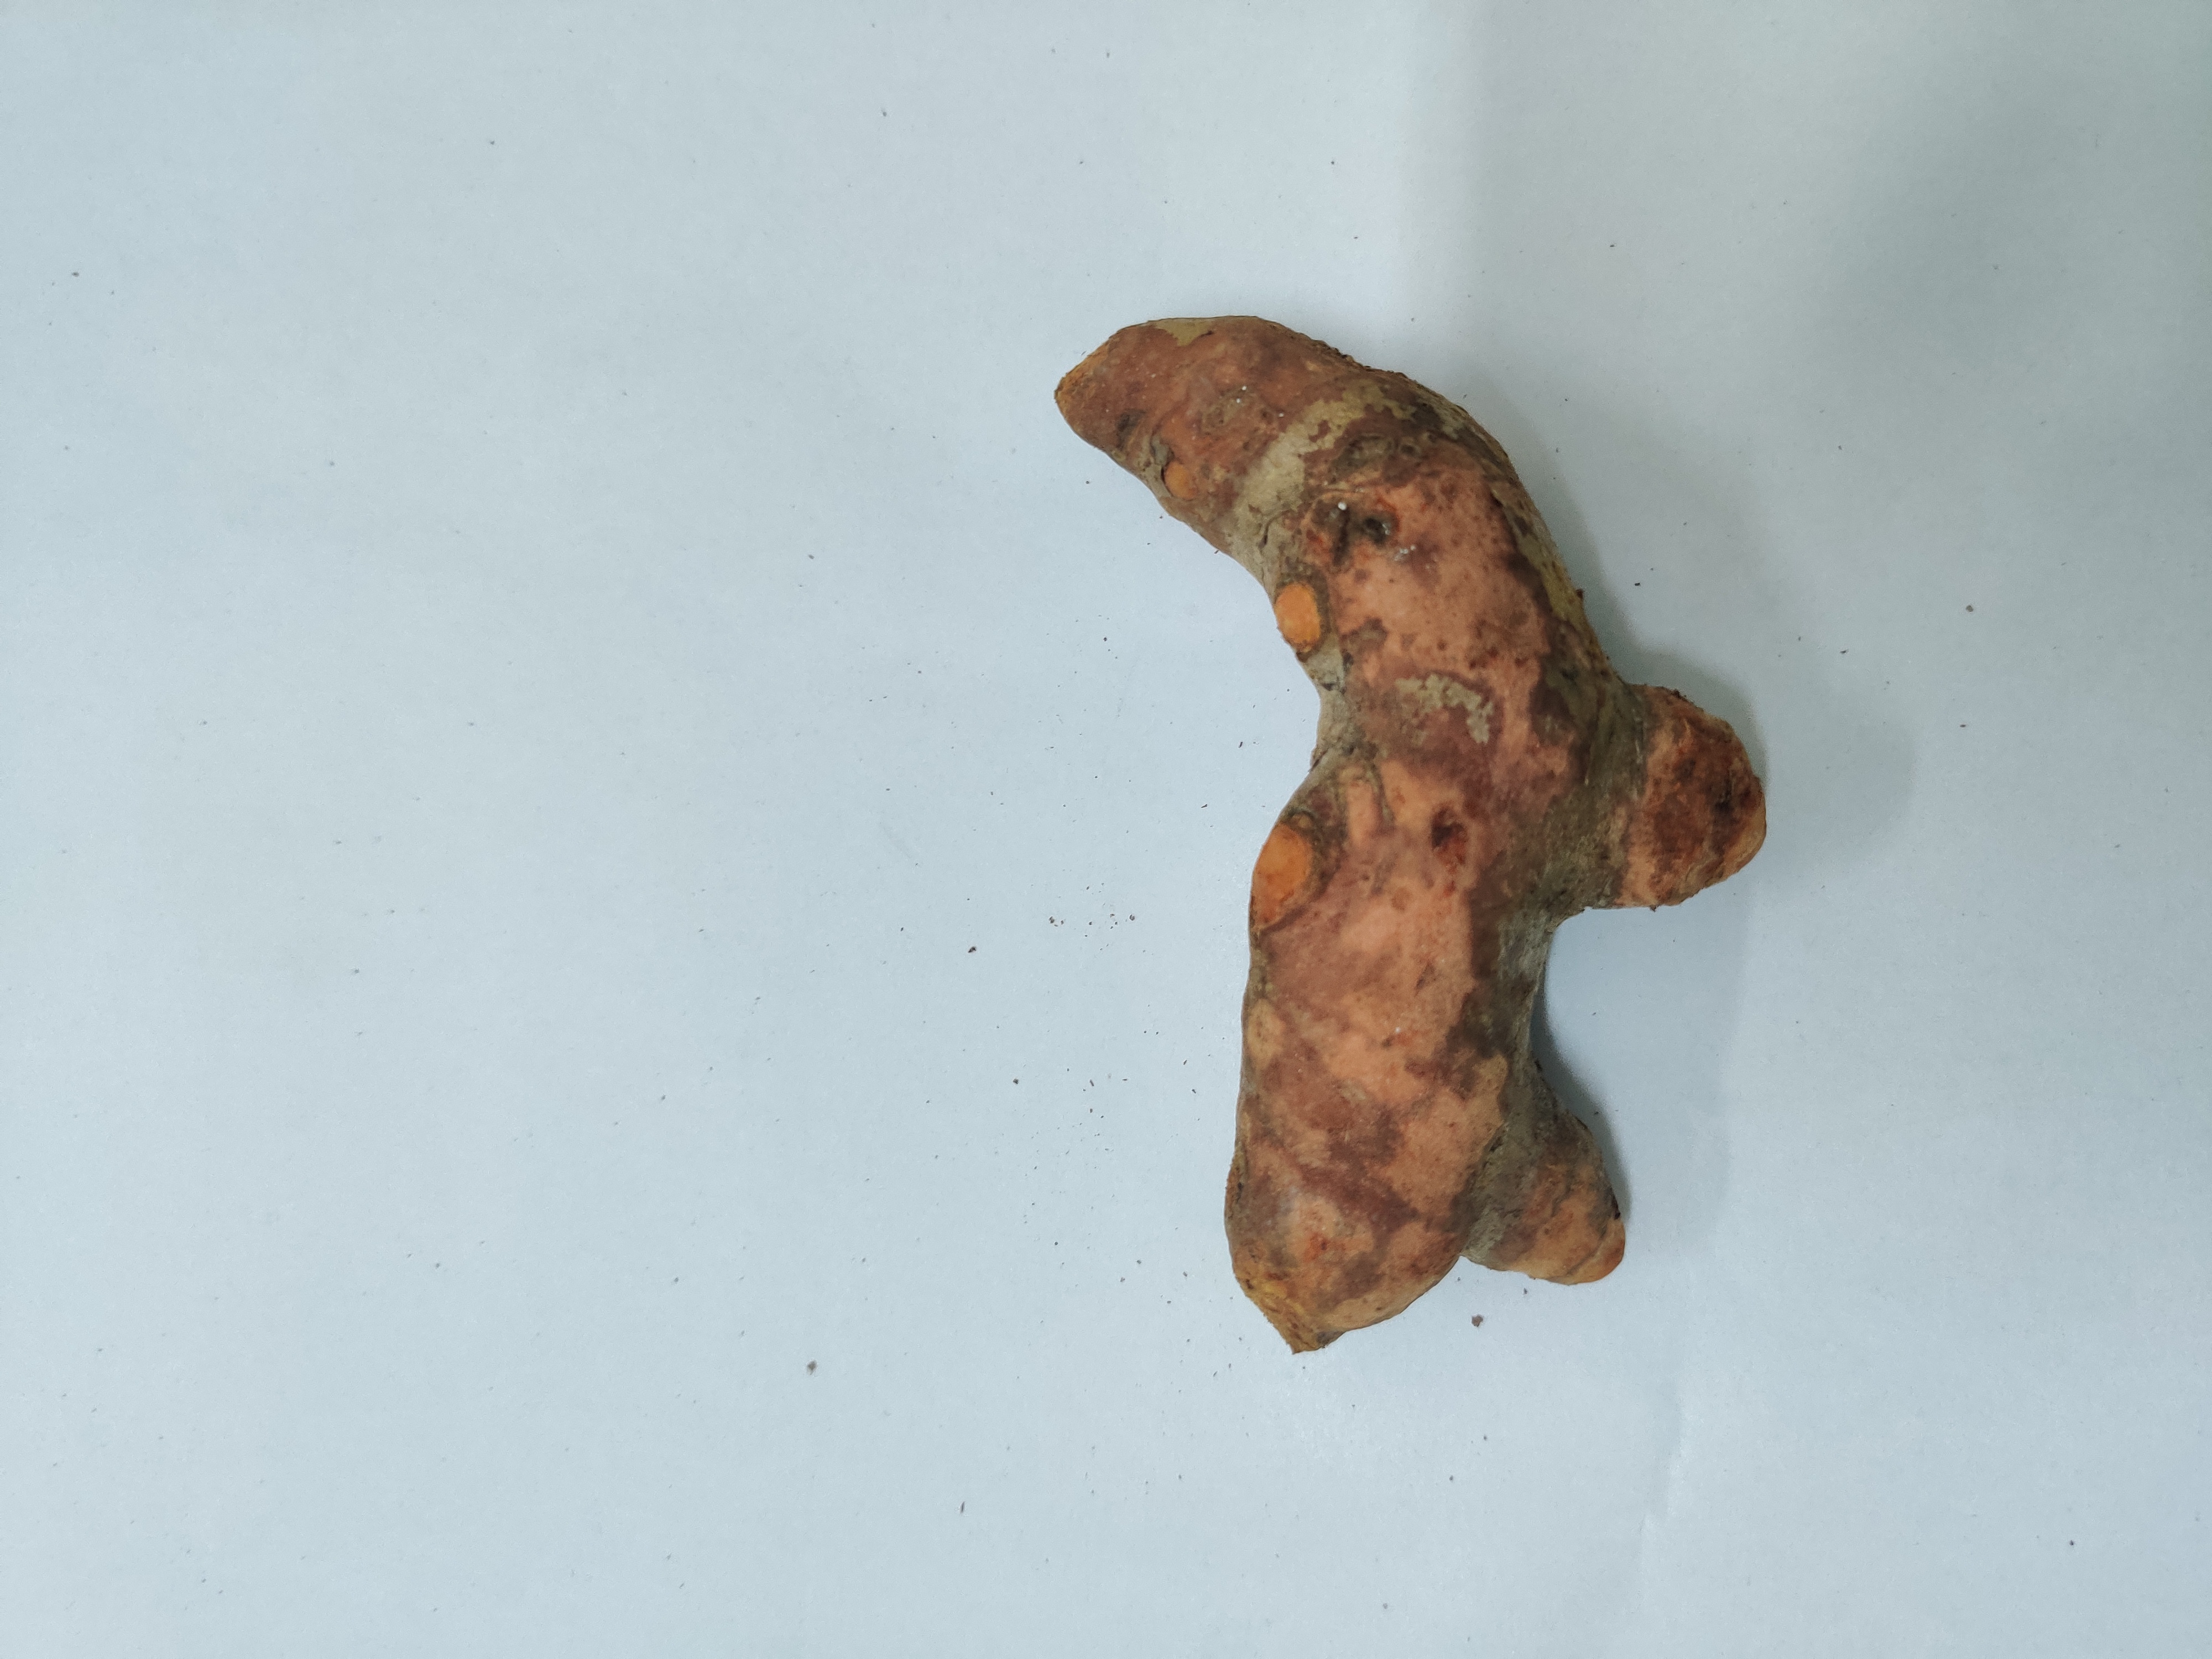
Crop: Turmeric
Condition: Damaged